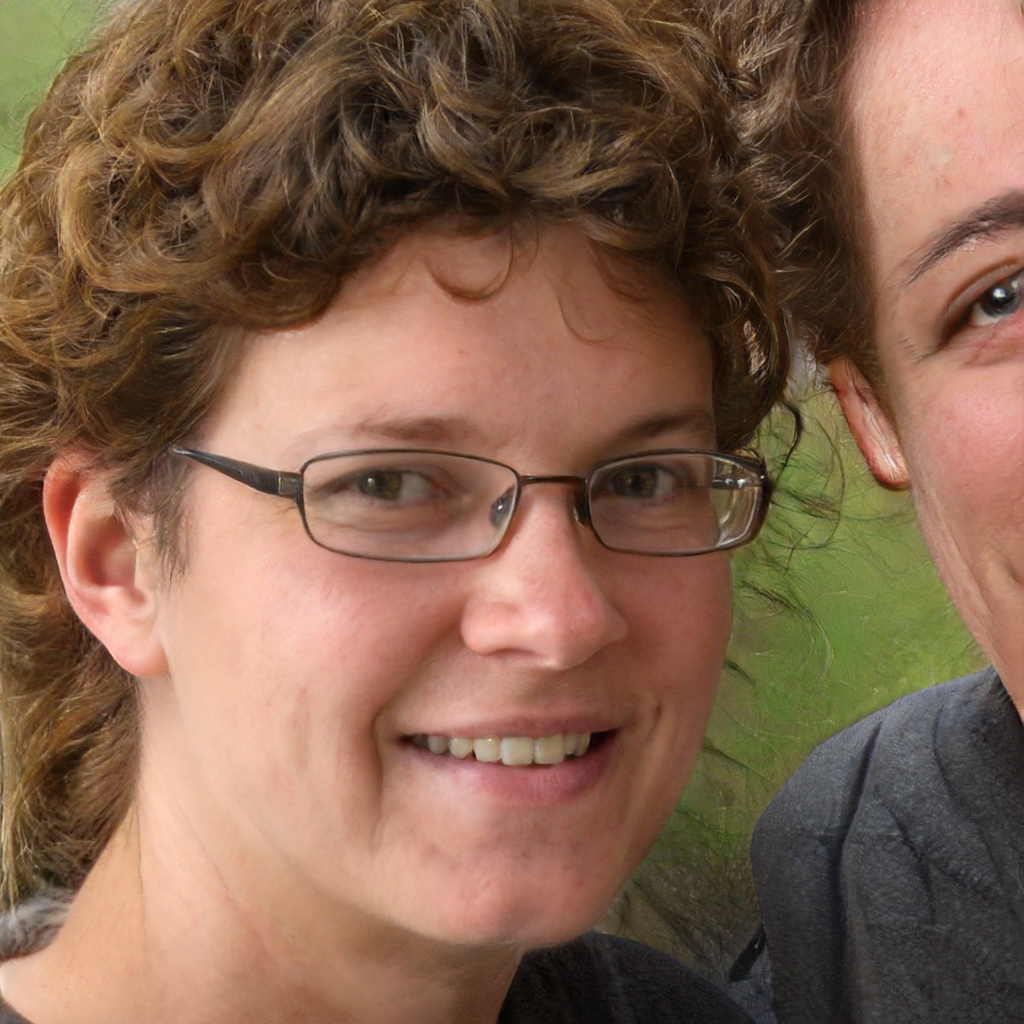
Gender: Female